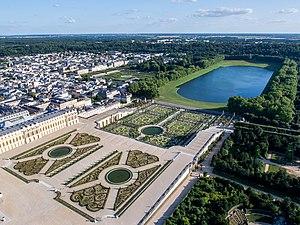
Vue aérienne du parc du château de Versailles (France) avec le parterre du Midi, le jardin de l'Orangerie et la pièce d'eau des Suisses. Sur la droite, une partie du bosquet des rocailles. En arrière plan, le potager du roi (avec son bassin central) et quartier Saint-Louis de la ville de Versailles et sa cathédrale Saint-Louis.
Le parterre du Midi est un parterre floral comprenant deux bassins circulaires, situé dans le parc du château de Versailles.
La pièce d'eau des Suisses est un bassin faisant partie du parc du château de Versailles, construit entre 1679 et 1682. Elle doit son nom au fait d'avoir été creusée par un régiment de Gardes suisses. Elle a été créée pour drainer le potager du roi.